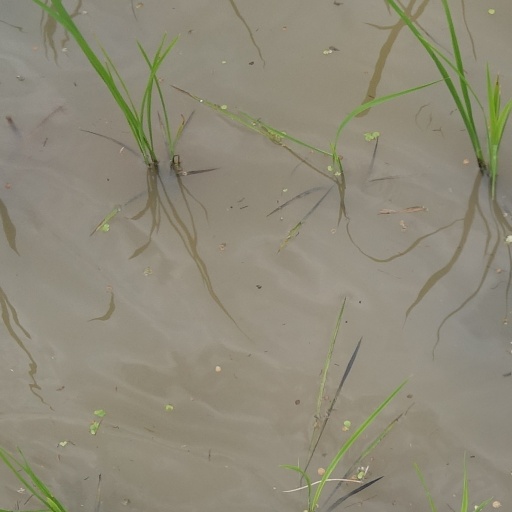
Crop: rice